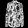
Label: Shirt